Geoffrey Wellum

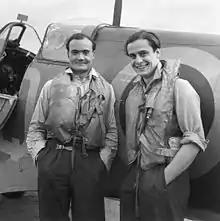
Flight Lieutenant Brian Kingcome (left), commanding officer of No. 92 Squadron Royal Air Force and his wingman, Flying Officer Geoffrey Wellum, next to a Supermarine Spitfire at RAF Biggin Hill, Kent, 1941

Aged eighteen, Wellum signed up on a short-service commission with the Royal Air Force in August 1939. The first aircraft he flew was the Tiger Moth at Desford airfield in Leicestershire. Wellum's first solo flight was on 1 September 1939. Two days later Britain declared war on Germany. After successfully completing the course he then went on to fly the North American Harvard at RAF Little Rissington with 6FTS.